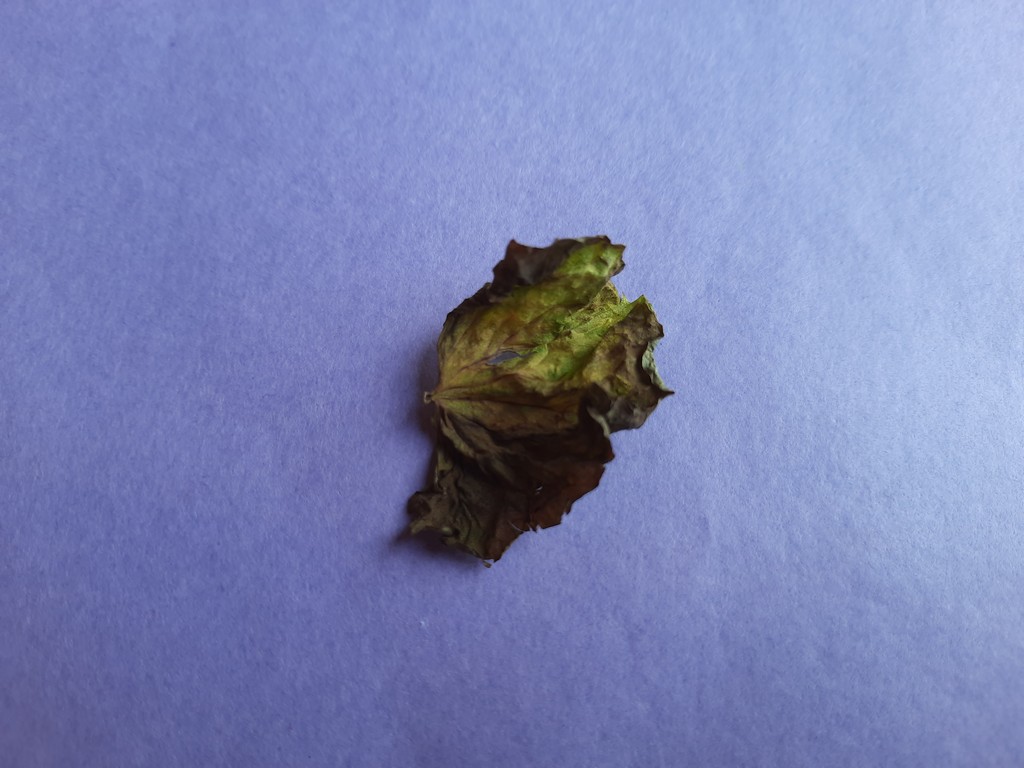
Label: Dried